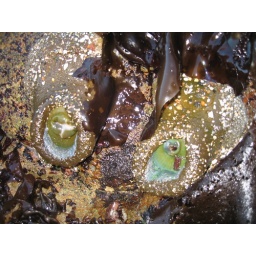
some sort of sealife that grows on rocks in the ocean that we determined were... toxic buttholes.